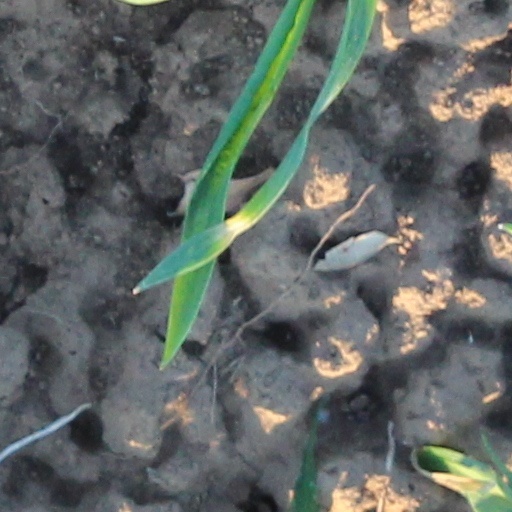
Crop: wheat